177th Fighter Aviation Regiment PVO

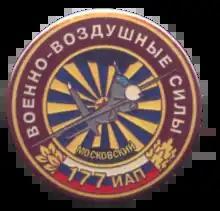
2000s sleeve insignia of the regiment

The 177th Fighter Aviation Regiment PVO (Military Unit Number 10232) was a fighter regiment of the Soviet Air Defense Forces (PVO) during World War II and the Cold War, later becoming part of the Russian Air Defense Forces and finally the Russian Air Force.